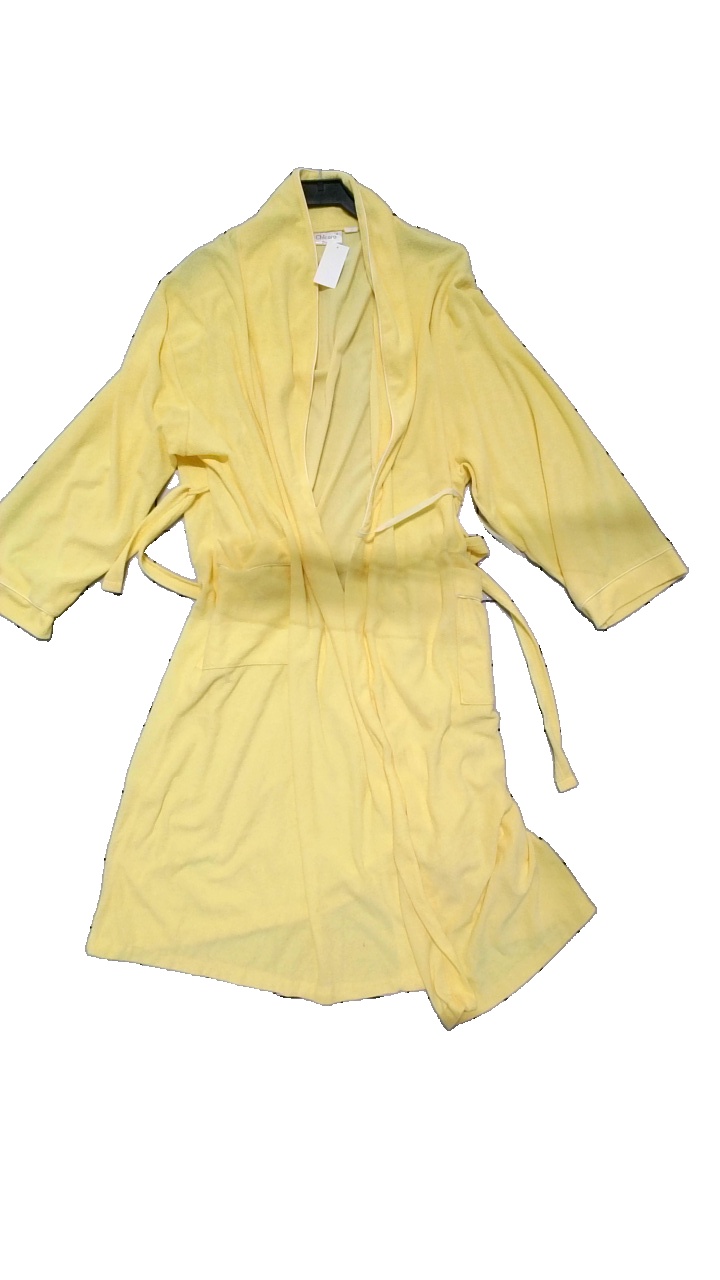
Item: Robe (Ladies)
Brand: Chicara
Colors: Yellow
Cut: Regular
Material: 74% cotton, 22% polyester, 4% viscose
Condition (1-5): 4
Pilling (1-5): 3
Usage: Reuse
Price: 50-100